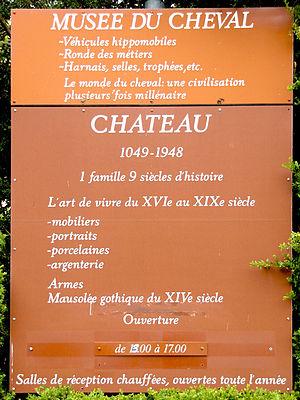
C’est peu après la suppression de la cavalerie de l’armée suisse, intervenue en 1972, que l’idée de créer un musée du cheval émerge.